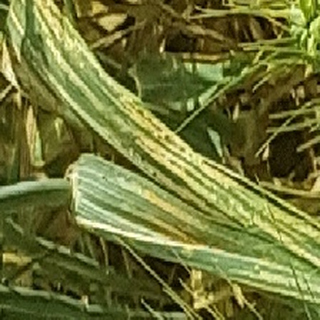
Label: wheat_yellow_rust